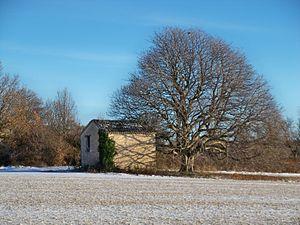
Cabanon à Revest du Bion (04)
Revest-du-Bion est une commune française, située dans le département des Alpes-de-Haute-Provence en région Provence-Alpes-Côte d'Azur.
Le plateau d'Albion est situé à cheval sur les trois départements du Vaucluse, de la Drôme et des Alpes-de-Haute-Provence. Il se subdivise administrativement en sept communes : Sault, Ferrassières, Aurel, Revest-du-Bion, Saint-Trinit, Saint-Christol, Simiane-la-Rotonde.